Dario Vidošić

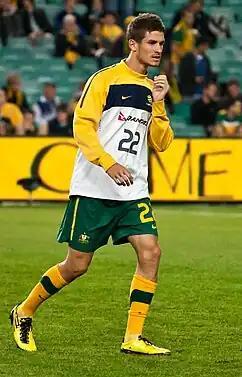
Vidošić with Australia in 2010

In October 2006, Vidošić was selected in the Australian Under-20 squad, known as the Young Socceroos, and went on to compete in the 2006 AFC Youth Championships in India. In February 2007, he played for the Australian Under-23 team, the Olyroos, in an Olympic qualifier in Adelaide, scoring the 11th goal in Australia's 11–0 win over Chinese Taipei.